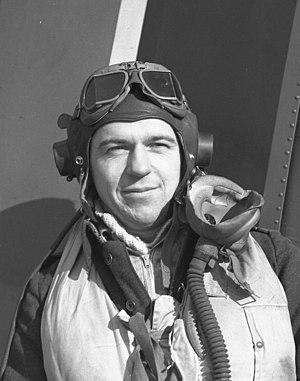
Le 438ᵉ Escadron tactique d'hélicoptères «Ville de Montréal» est une unité de l'Aviation royale canadienne. L'escadron exploite l'hélicoptère tactique CH-146 Griffon depuis le hangar Hartland de Montarville Molson de la Garnison St-Hubert au Québec, Canada. Ses tâches comprennent le transport utilitaire tactique armé et non armé, la formation du personnel navigant aux tactiques de base et avancées de l'aviation, la formation technique du personnel au sol et des mécaniciens de bord et l'entretien périodique d’appareils de la flotte de CH-146. Elles comprennent également comme capacités résiduelles la recherche et de sauvetage, la reconnaissance et le soutien aux organismes civils fédéraux et provinciaux du maintien de la paix. Unité de « Force totale » composée de membres de la Force régulière et de réservistes à temps plein et à temps partiel, l'Escadron fait partie de la 1ʳᵉ Escadre à la base des Forces canadiennes Kingston Ontario.